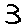
Label: 3